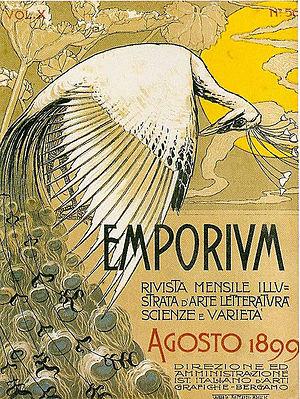
Emporium est une revue d'art italienne fondée en 1895 à Bergame et disparue en 1964.